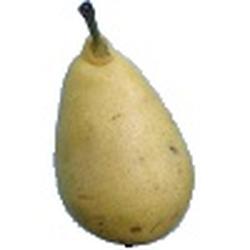
Label: Pear